Phú Quốc

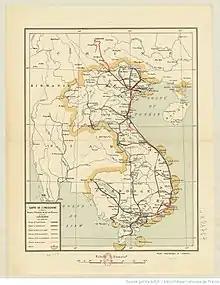
French Indochina c.1933

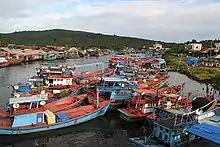
Fishing has historically been the dominant industry in Phú Quốc.

The earliest Cambodian references to Phú Quốc (known as Koh Tral) are found in royal documents dated 1615.